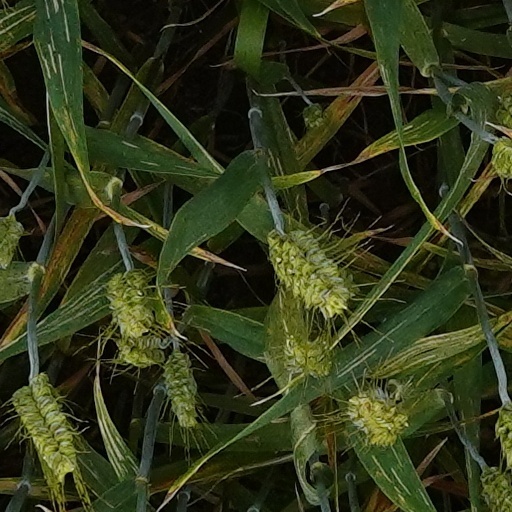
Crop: wheat